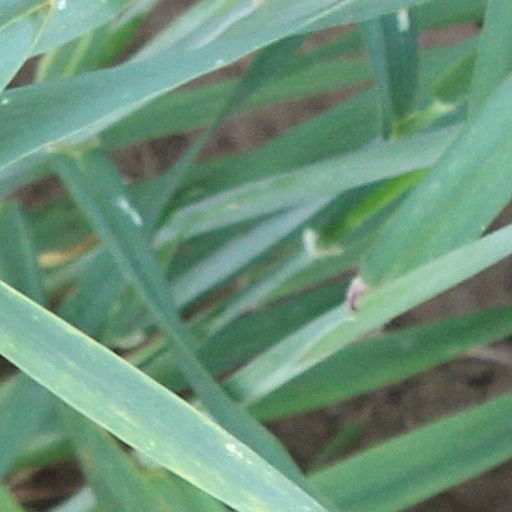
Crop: wheat